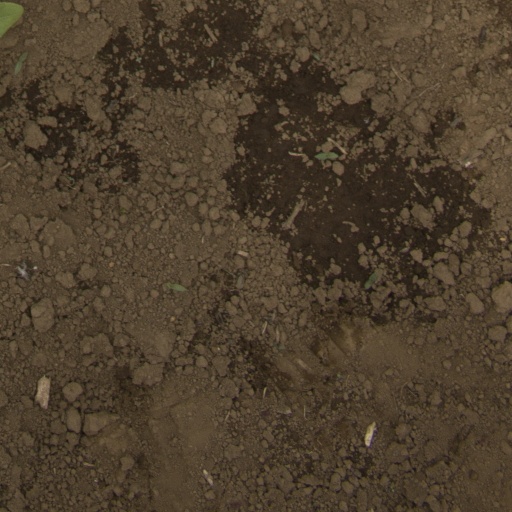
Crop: Jerusalem artichoke